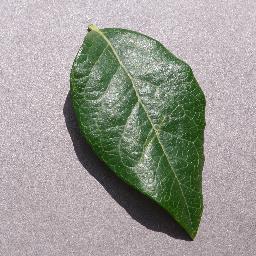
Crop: blueberry
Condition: healthy